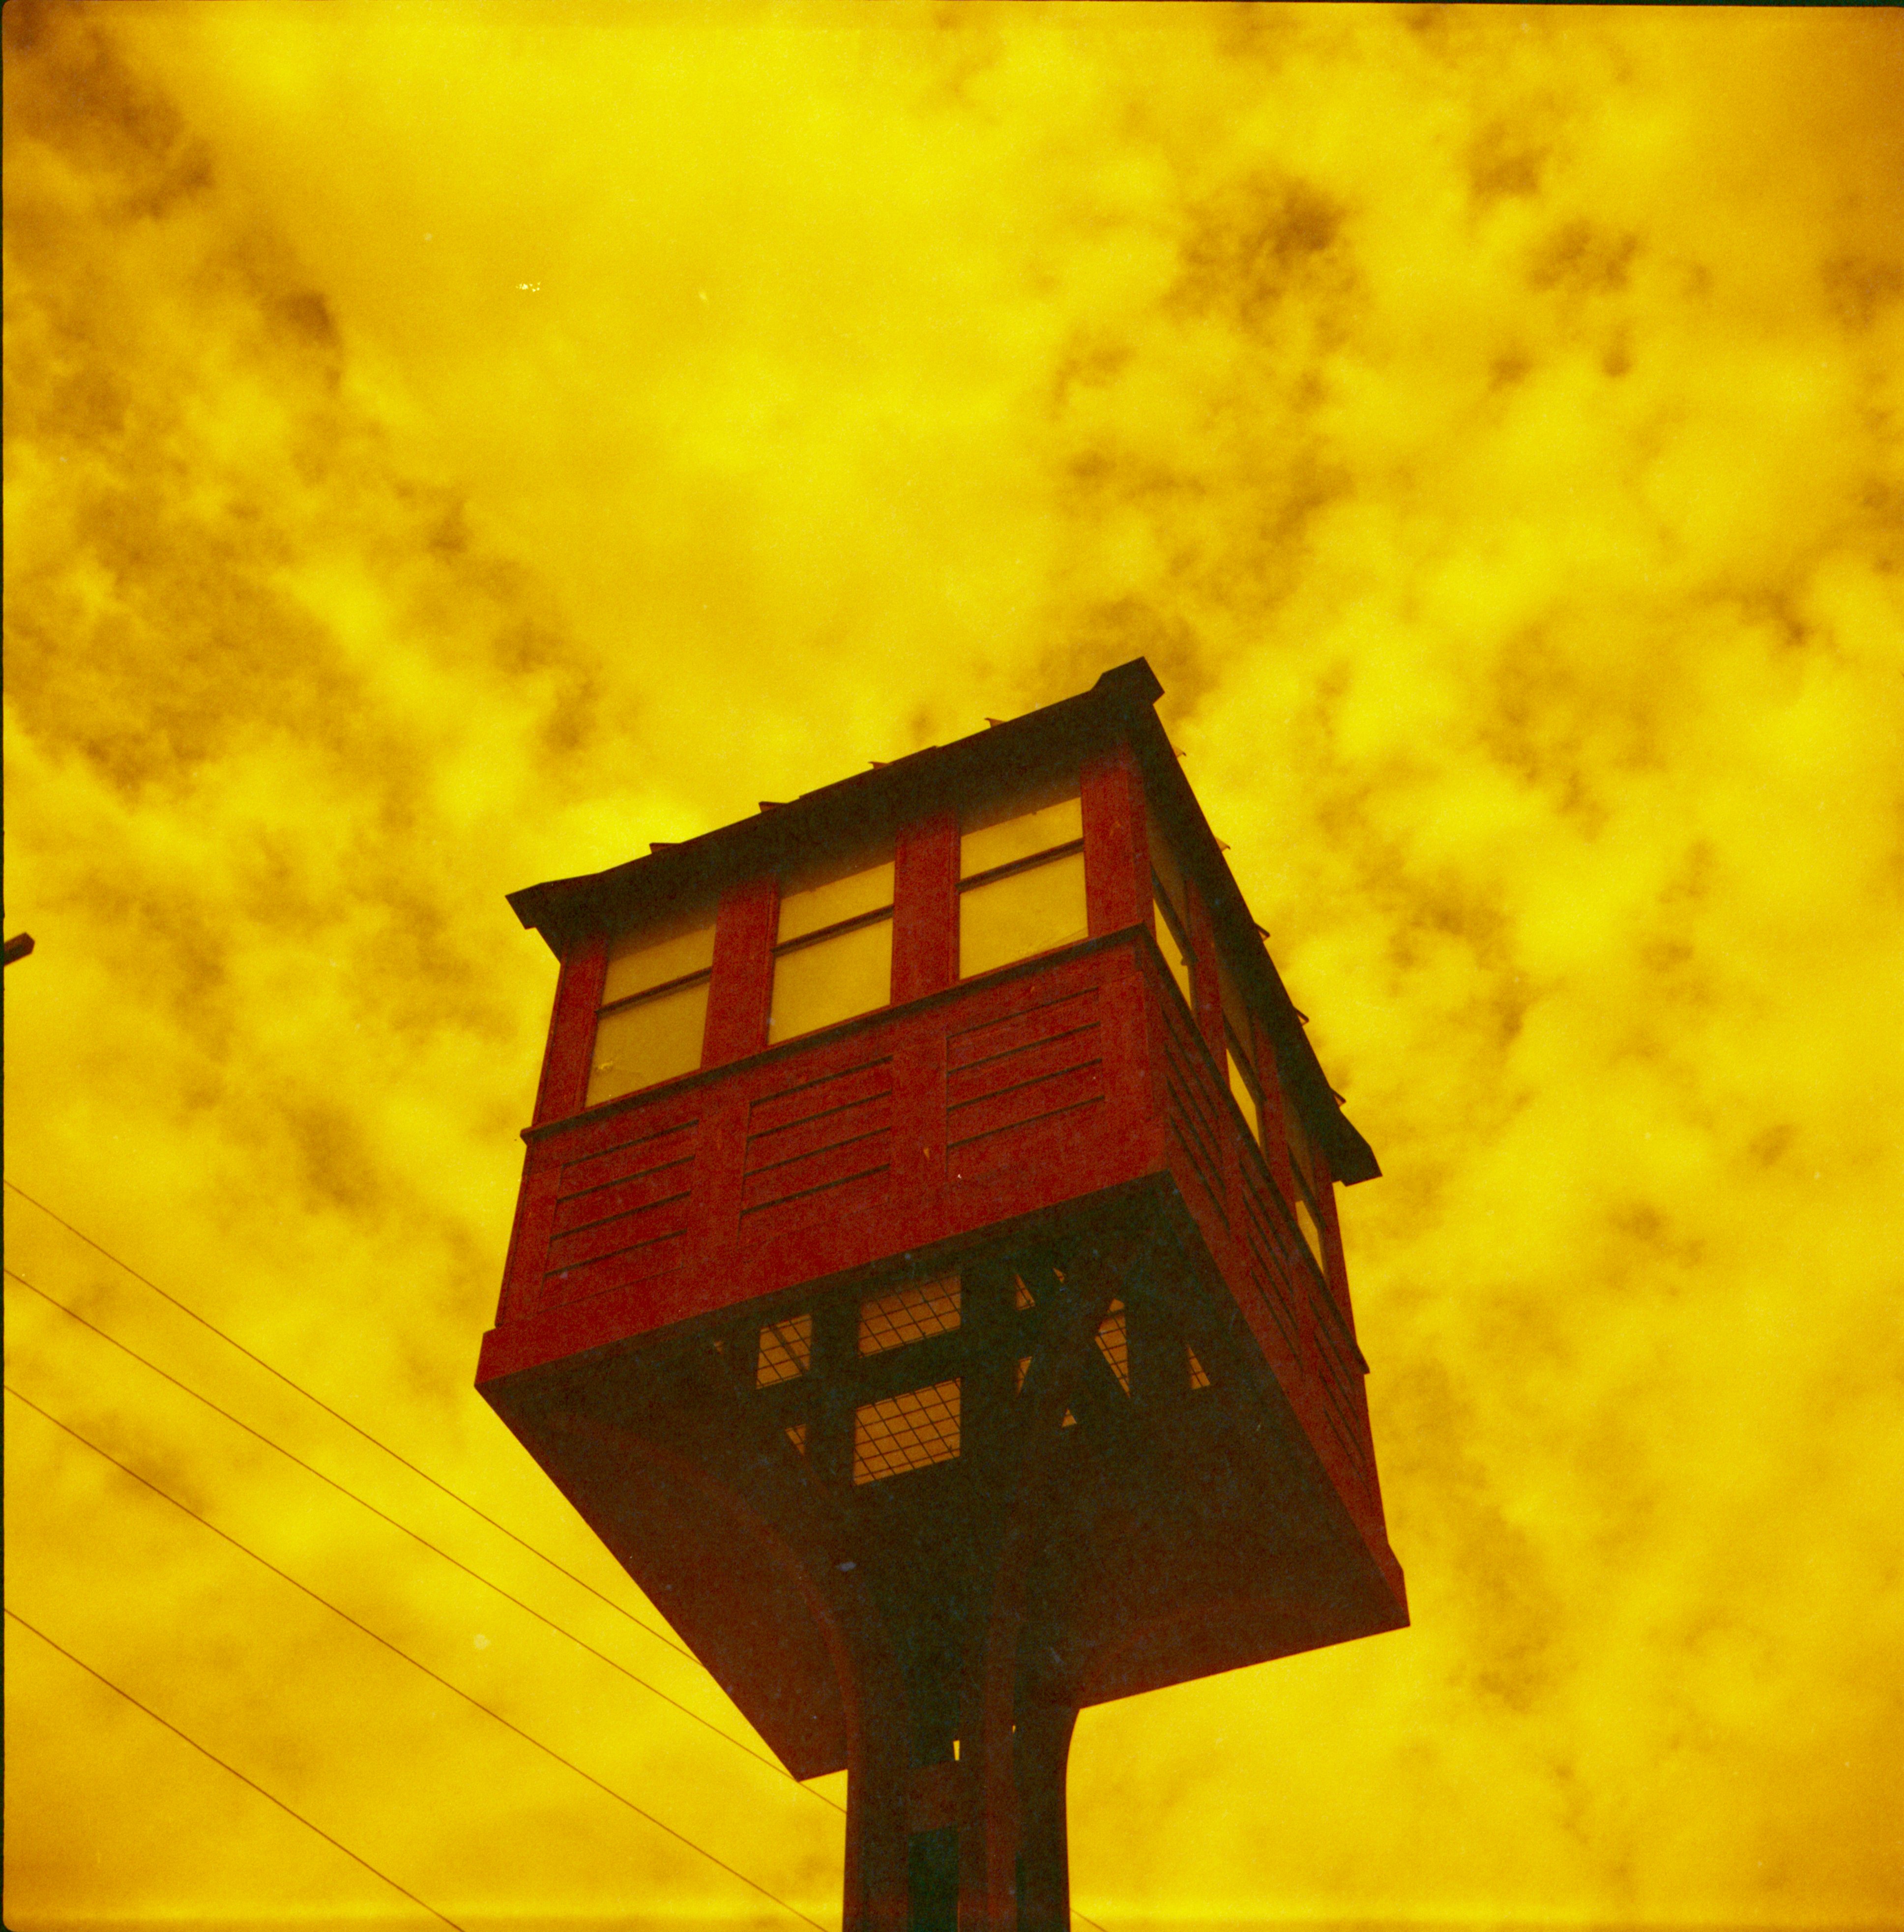
light, sky, house, sunlight, film, analog, evening, reflection, red, color, contrast, street light, yellow, lighting, art, clouds, display, shape, redscale, analogue, lomolubitel2